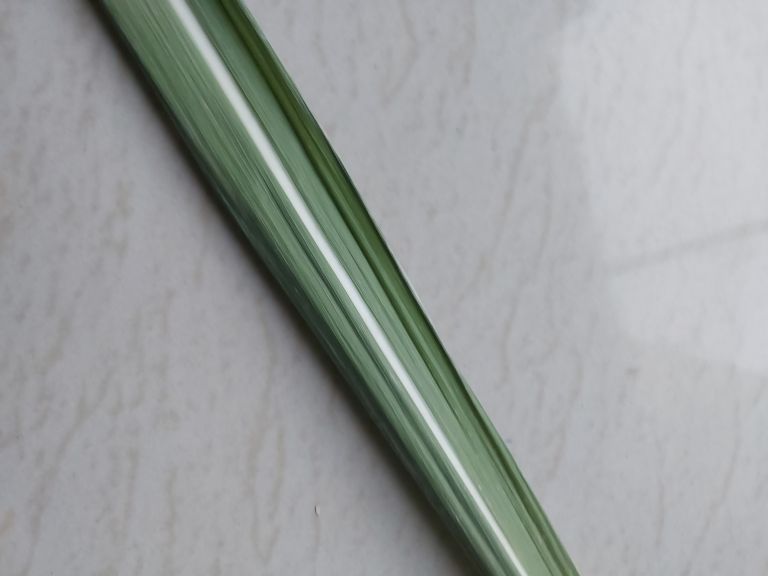
Label: Viral Disease